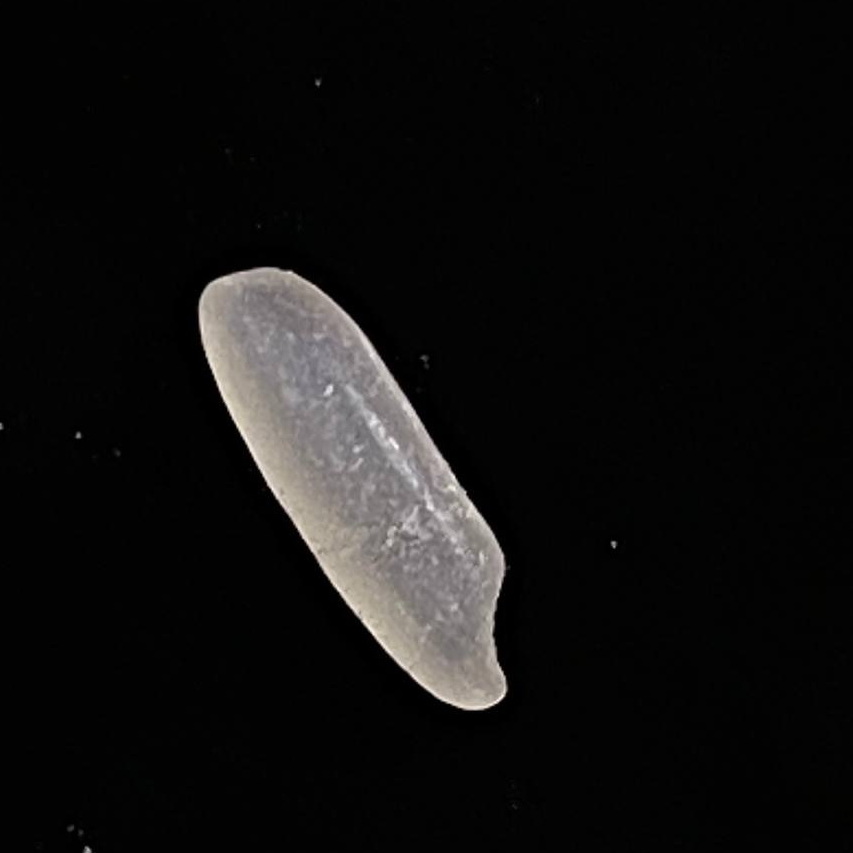
Rice variety: BR28